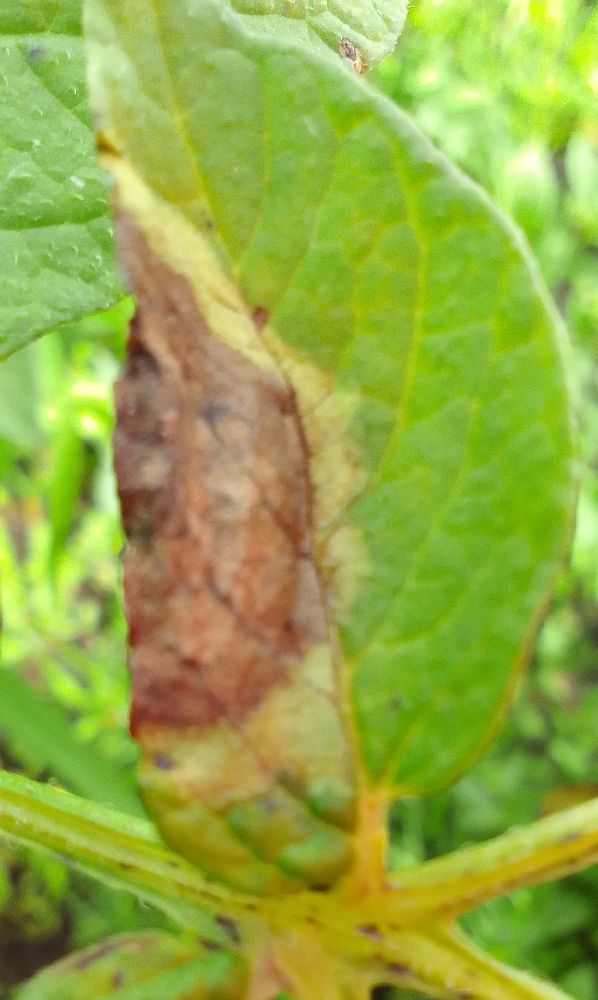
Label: Late blight